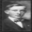
Label: man